Dollis Brook Viaduct

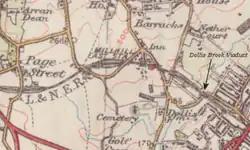
1934 Ordnance Survey map with the location of the viaduct marked

Although built to carry two tracks, the viaduct initially carried only one. Following the construction of a branch northwards from Finchley to Barnet in 1872, the original Edgware route effectively became a branch of the newer line. In the 1920s, the London and North Eastern Railway (LNER, successor to the GNR) planned to electrify the line but work was not carried out until the 1930s when the Northern Heights plan led to the doubling and electrification of the lines. This was in preparation for a transfer of the lines to the London Underground for it to form part of the system's Northern line.